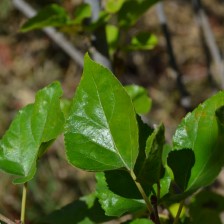
Variety: Kamphaengsaeng42